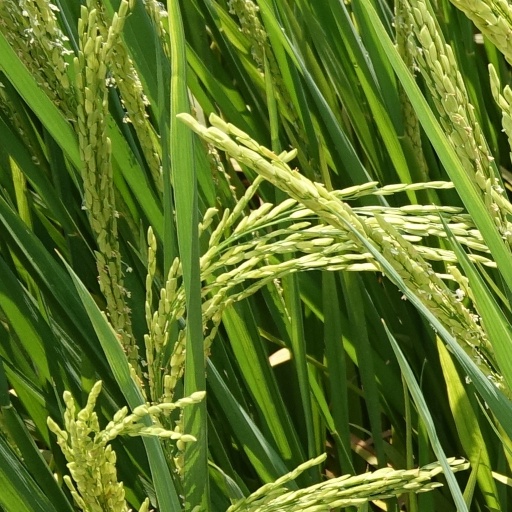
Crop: rice